Question: What color is the train?
Tambaya: Menene launin jirgin ƙasan?
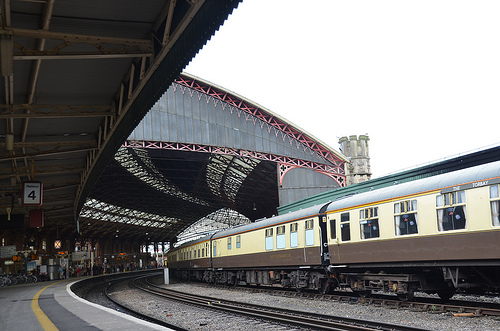
Answer: Yellow and brown.
Amsa: Rawaya da ruwan ƙasa.